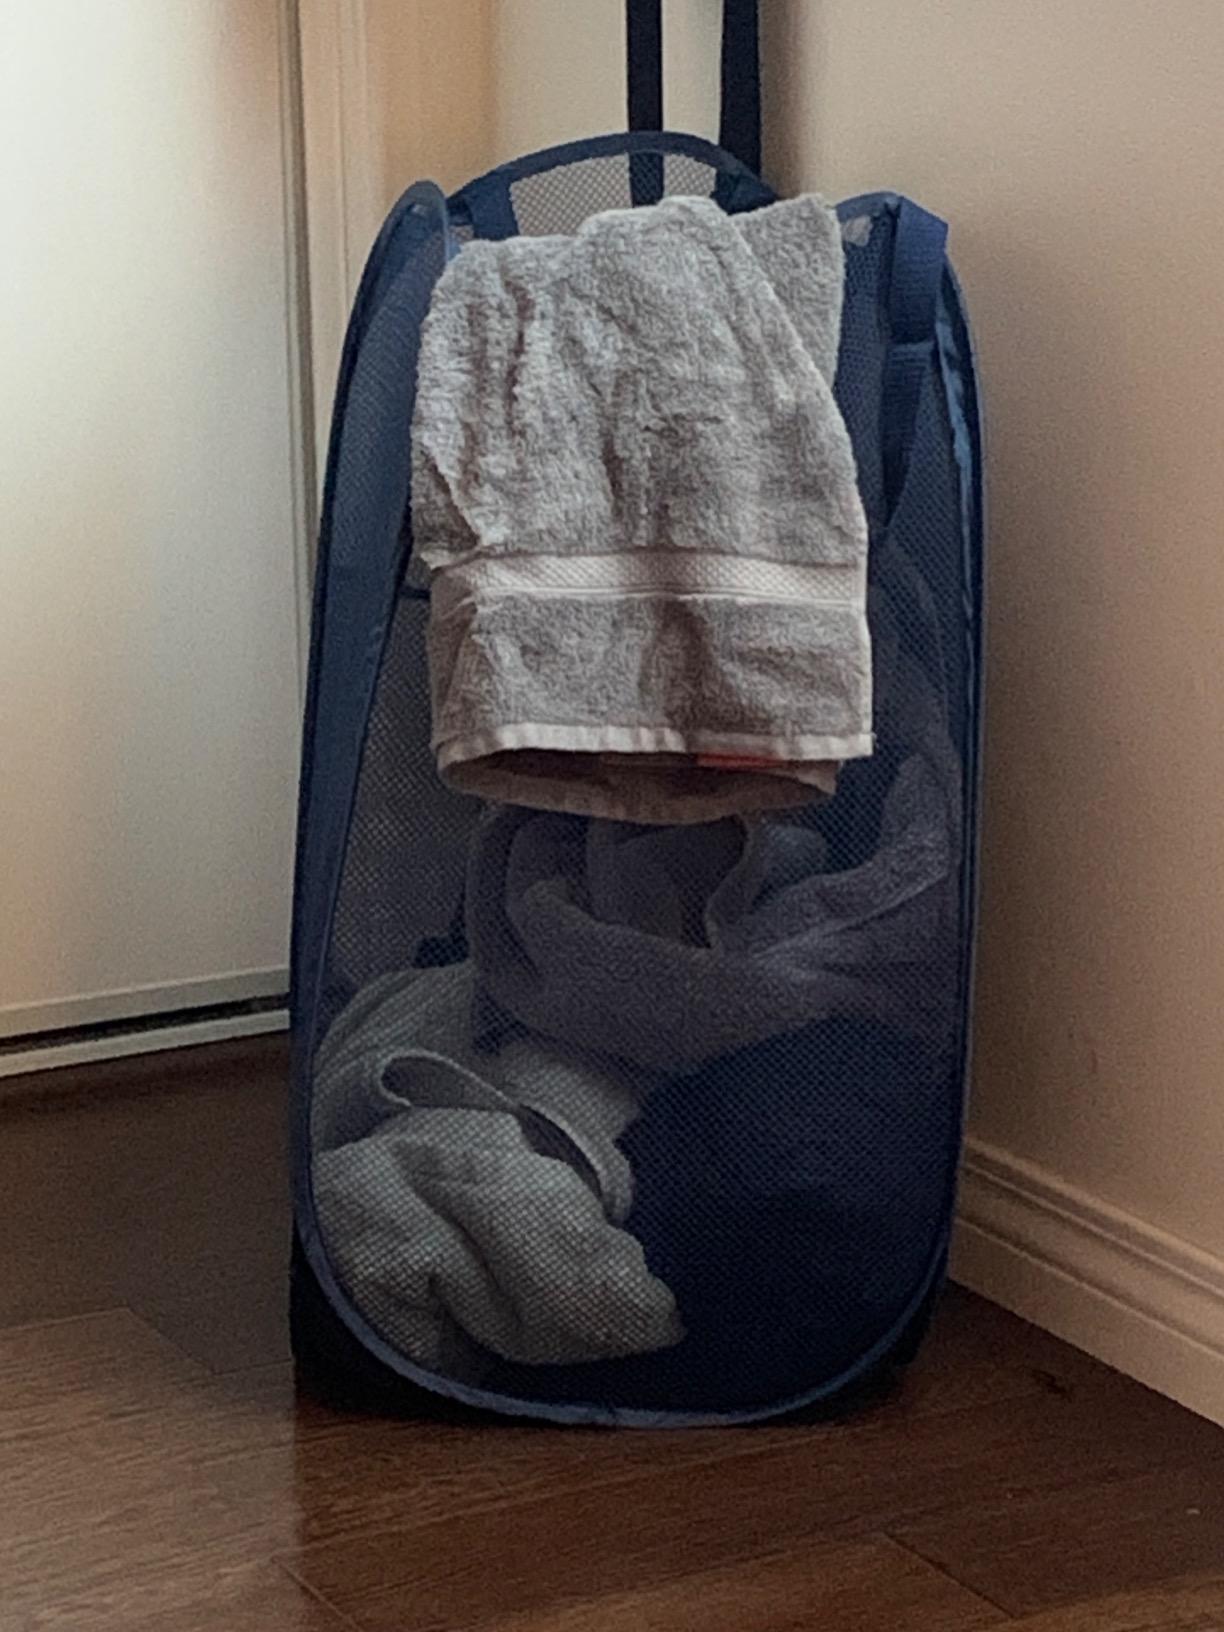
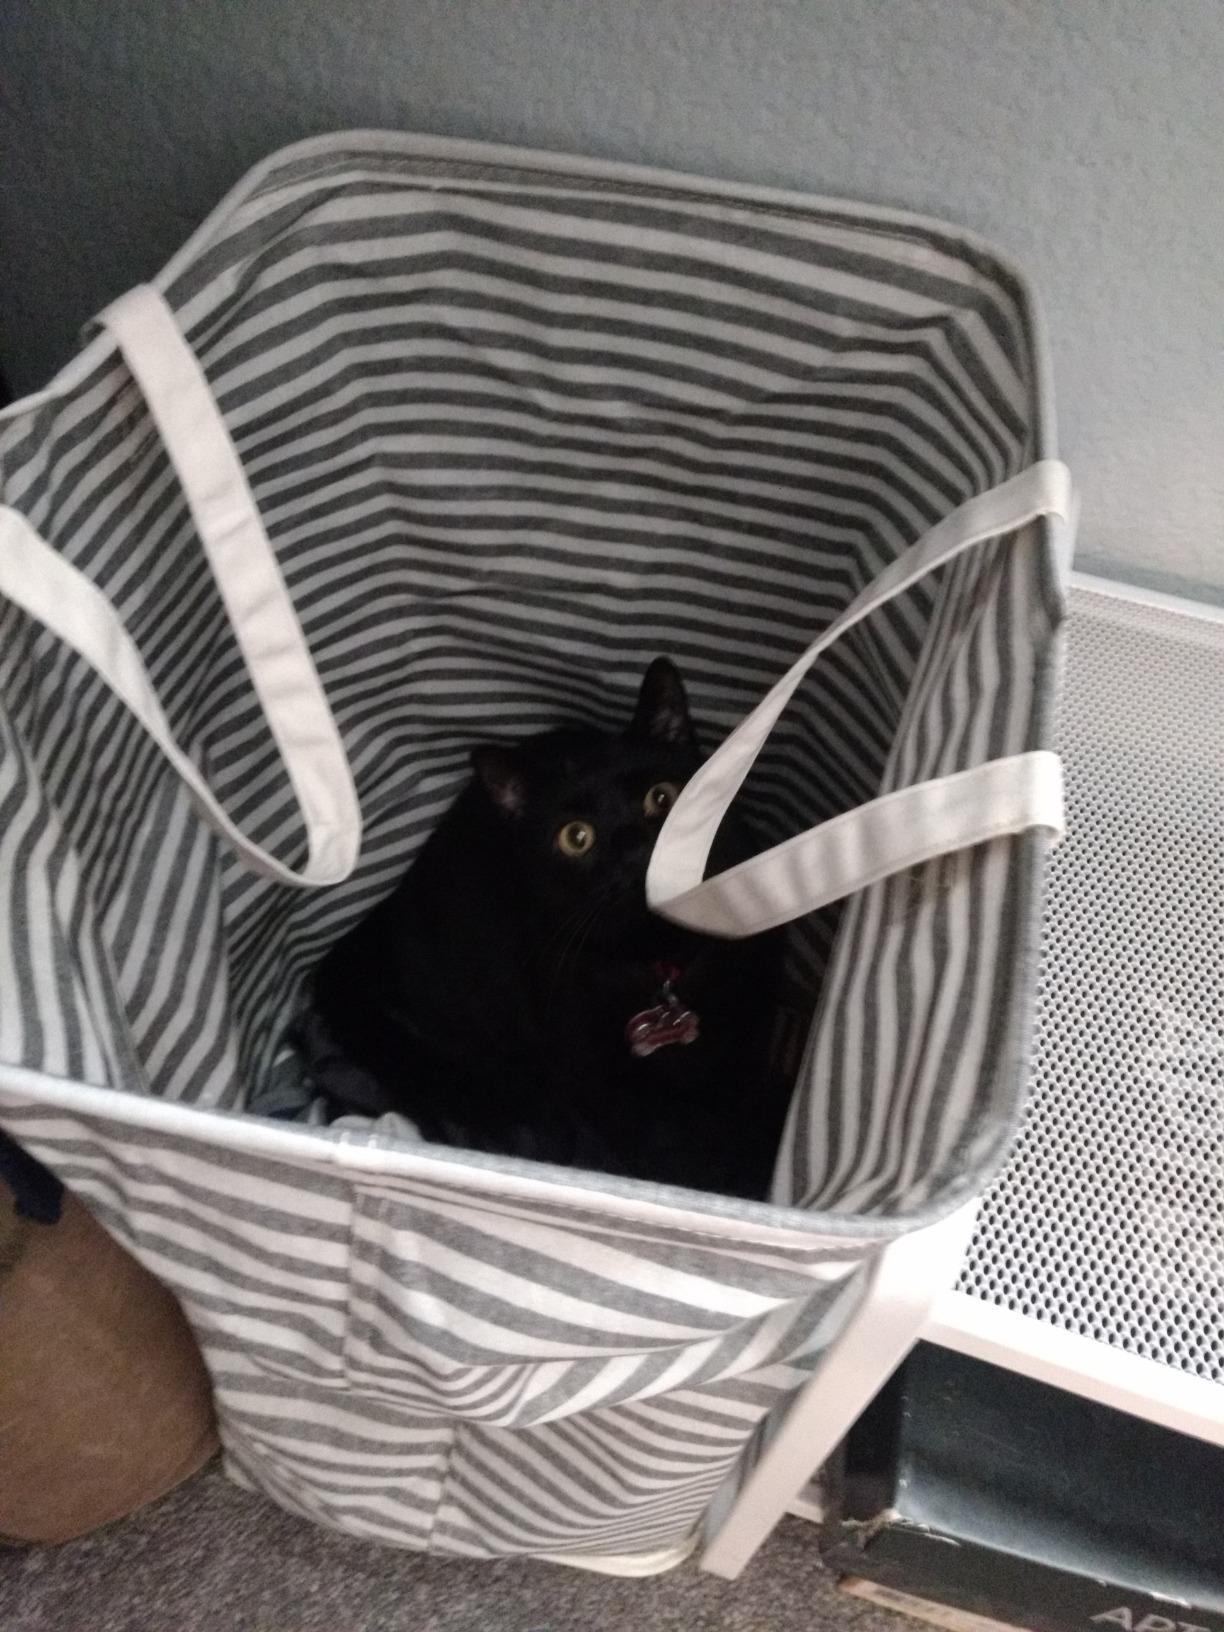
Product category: items_hamper
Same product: no